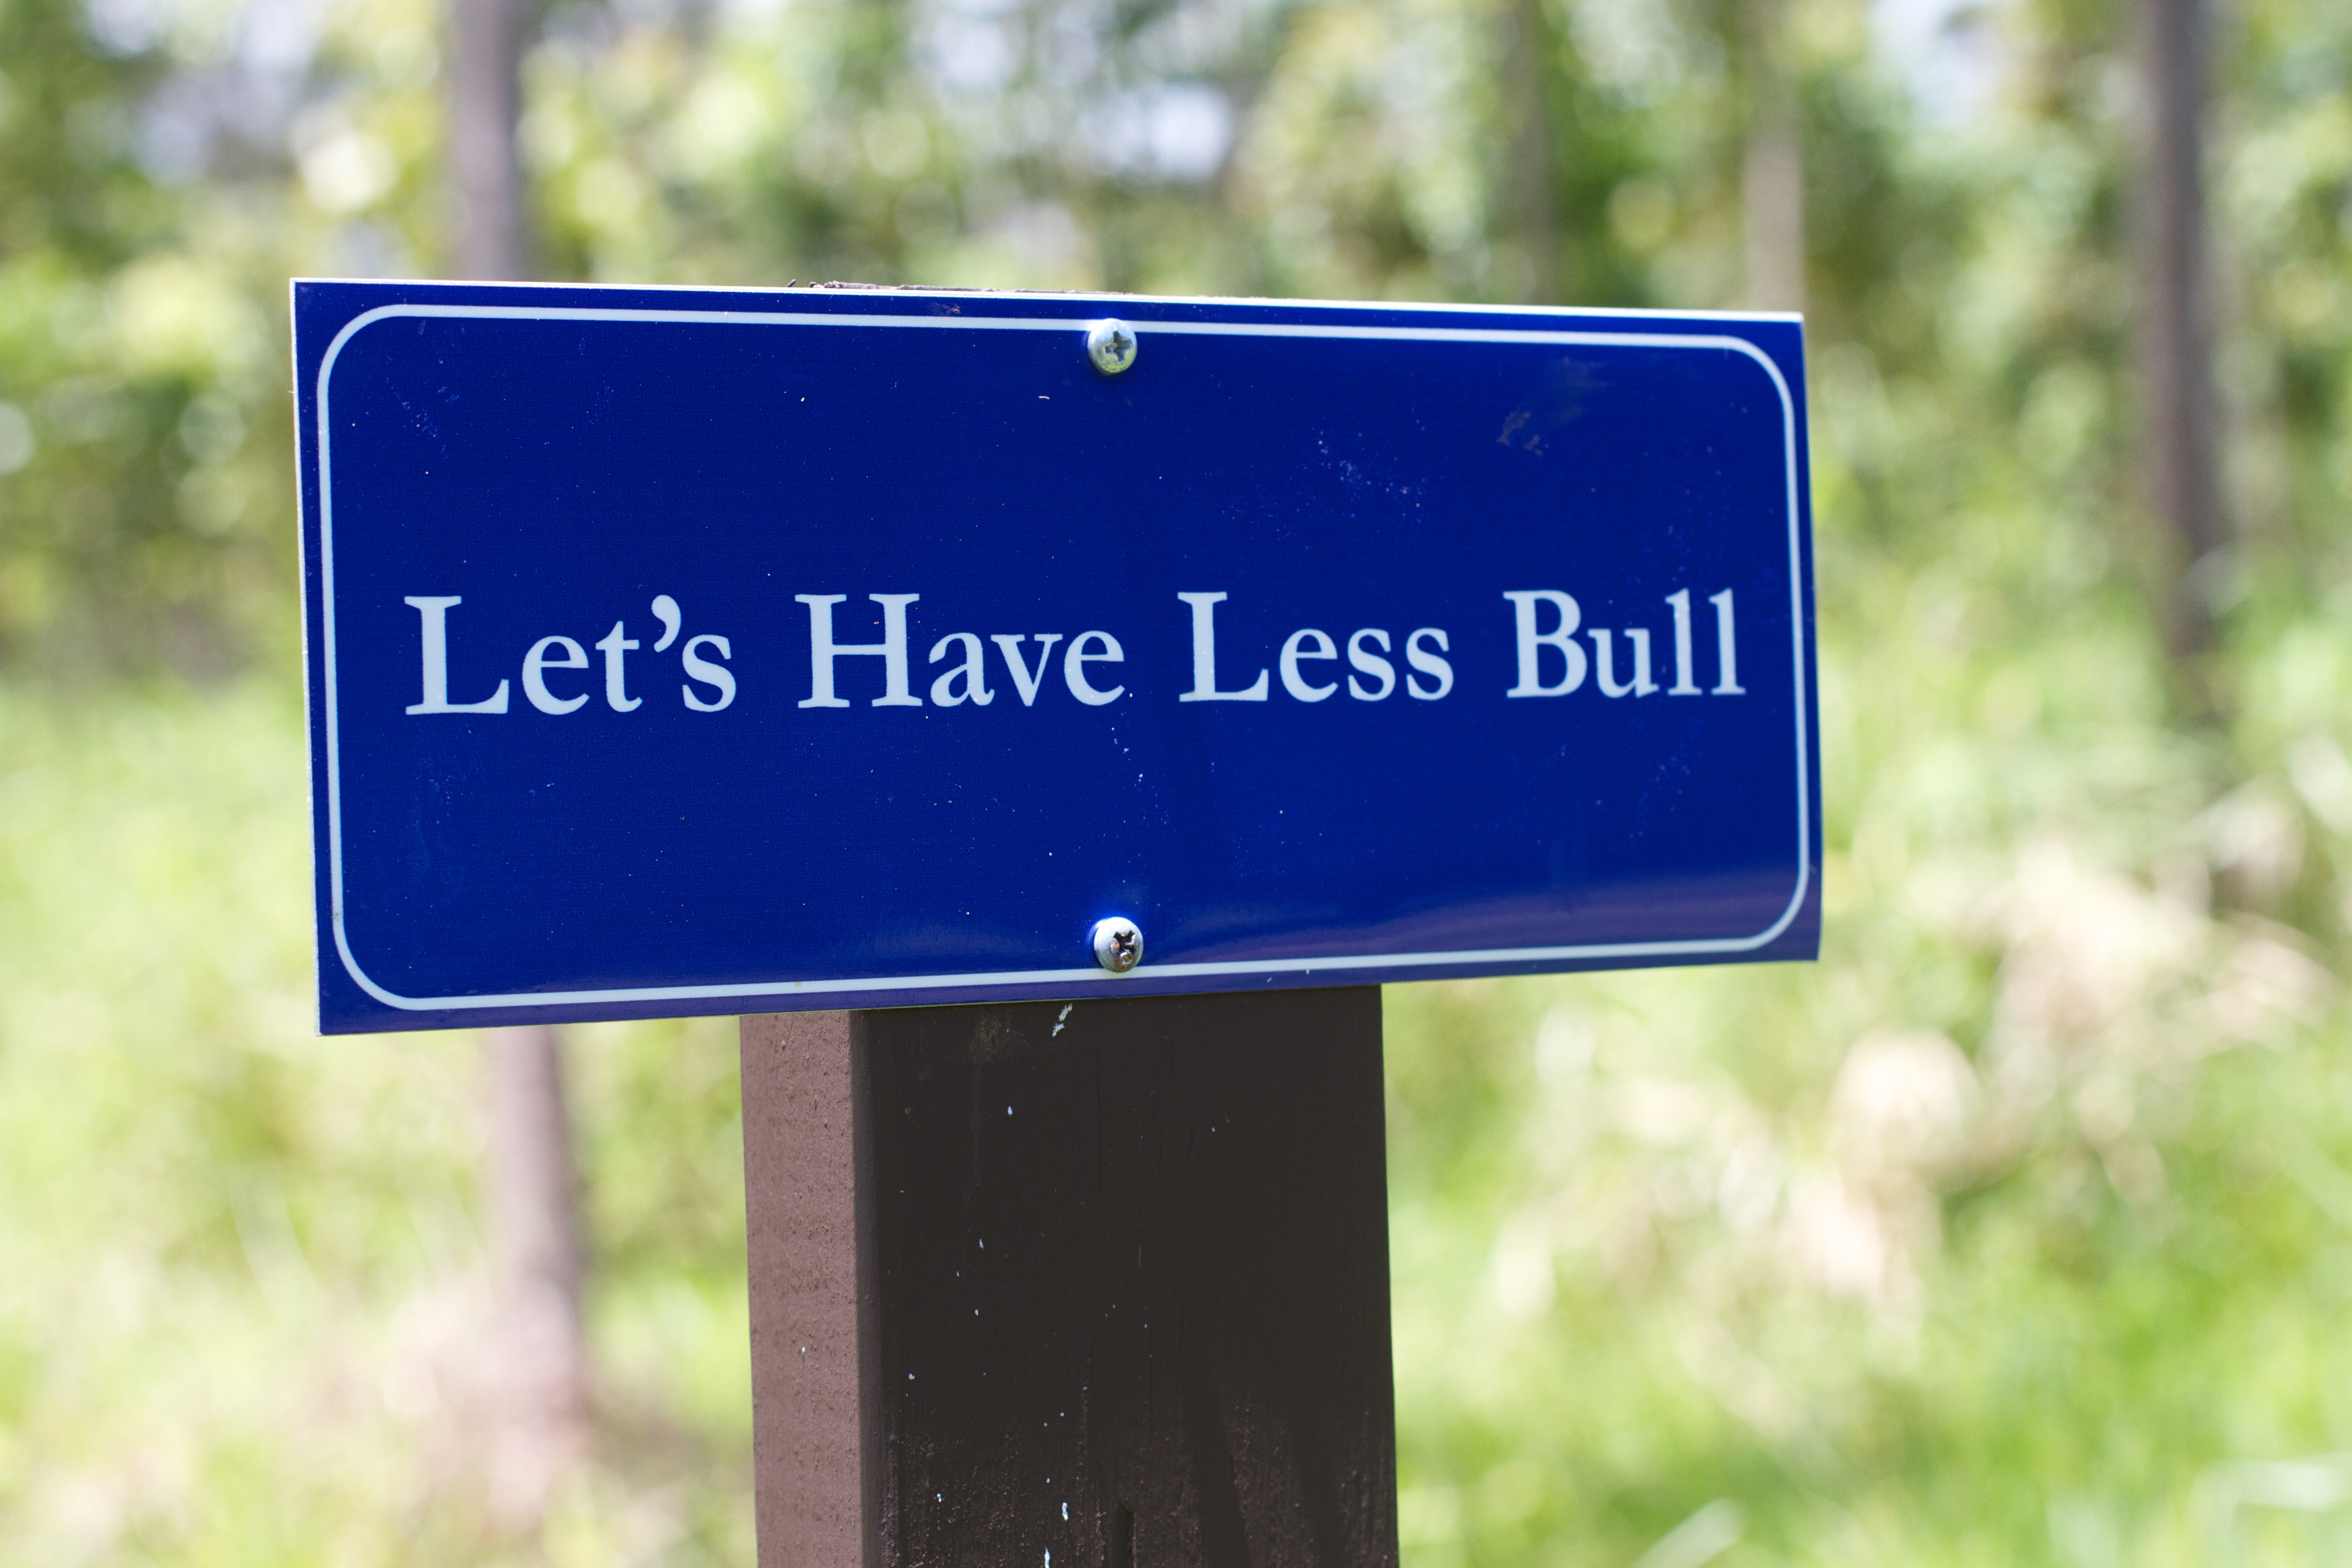
sign, street sign, signage, traffic sign